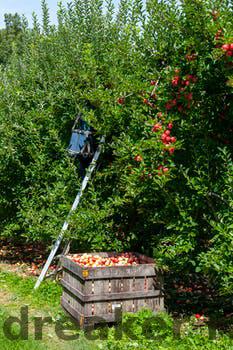
Label: Watermark